Château de Wahlenbourg

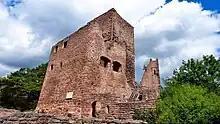
Ruins of Château de Wahlenbourg

Château de Wahlenbourg is a ruined castle in the commune of Husseren-les-Châteaux, in the department of Haut-Rhin, Alsace, France. It is a listed historical monument since 1840.